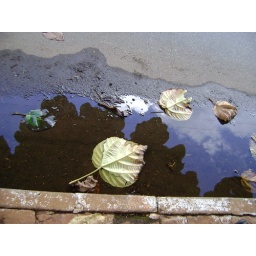
You can see the sky reflected in the water